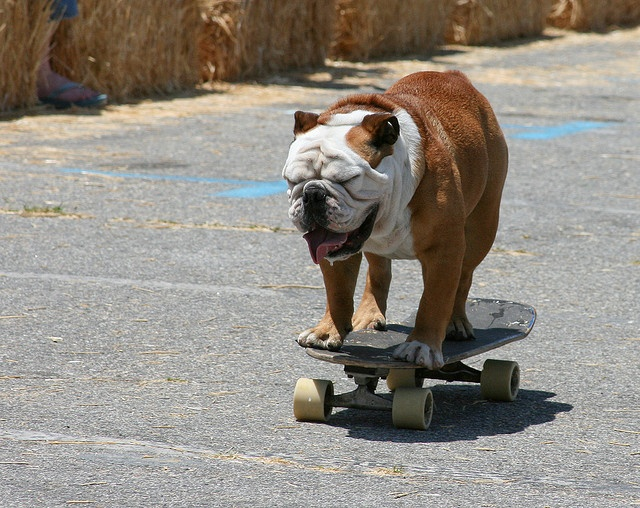
A small dog is riding on a skate board.
A brown and white dog on skateboard next to bales of hay.
A English Bulldog on top of a skate board.
A bull dog coasting along on a skate board.
a brown and white dog is riding a skateboard